Empty Eyes (2001 film)

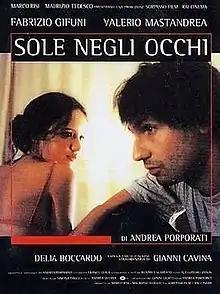

Empty Eyes is a 2001 Italian drama film directed by Andrea Porporati.